Hickox Apartments

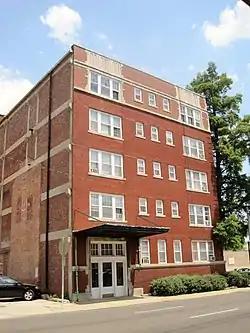

The Hickox Apartments is an historic apartment complex located at the corner of 4th and Cook Streets in Springfield, Illinois. The complex consists of five building units built from 1920 to 1929. The buildings represent three of the five major types of Springfield apartments: two- and three-flat row apartments, detached low-rise apartments with a courtyard, and larger suburban-style apartments with a courtyard. The complex, located near the Illinois Executive Mansion in the Aristocracy Hill neighborhood, was the first apartment complex targeted at upper-middle-class families. While Springfield's apartments had typically been seen as lower-class residences, developer Harris Hickox used lavish amenities, a desirable location, and his own social status to draw wealthier residents to his new complex. Hickox also created an air of exclusivity for his apartments by employing domestic staff and lobby guards and defying the local convention of advertising new apartments. The apartments remained a respected and desirable complex through the 1960s, outlasting most of the other luxury apartments which followed its lead.